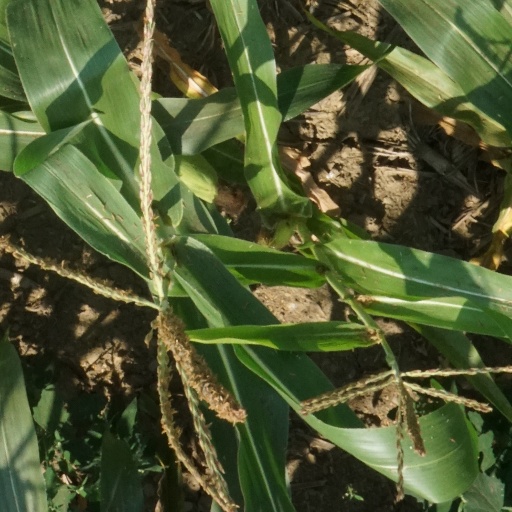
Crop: maize; corn